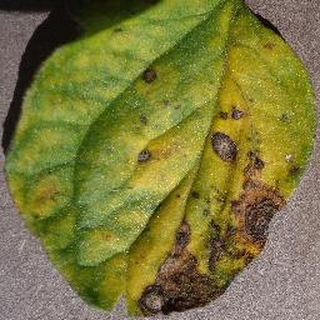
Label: tomato_early_blight